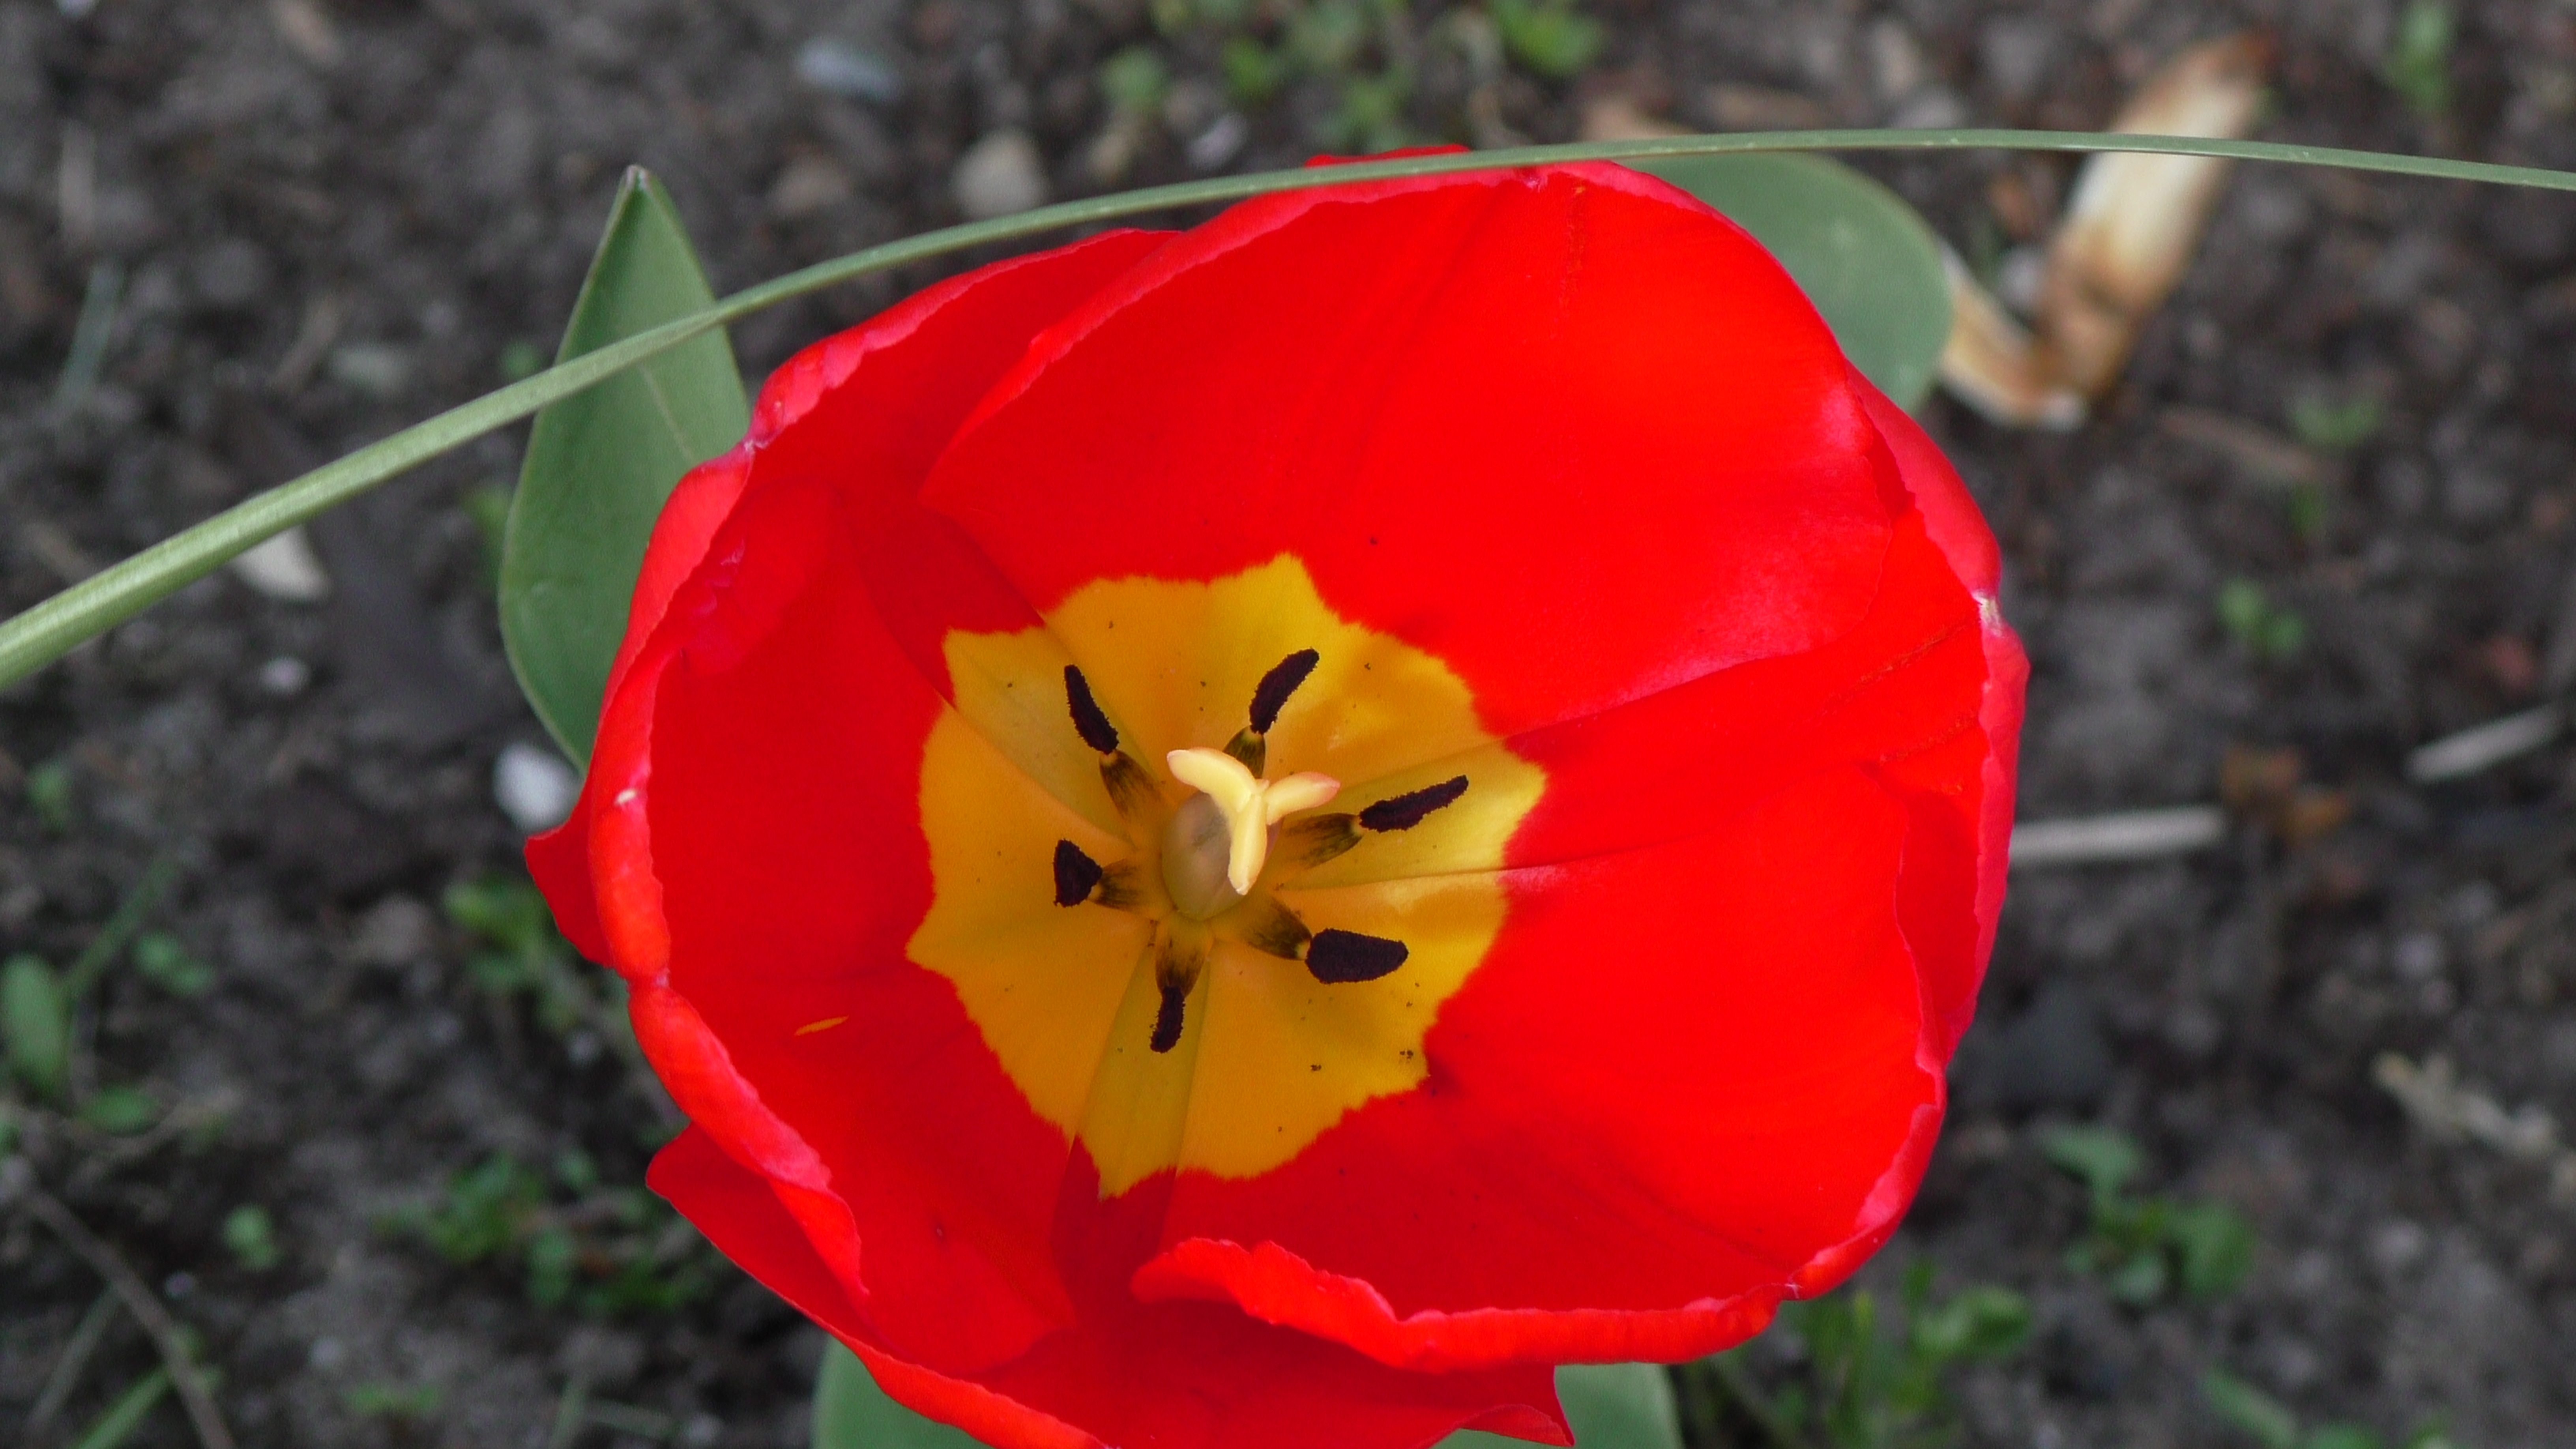
nature, blossom, open, plant, leaf, flower, petal, bloom, tulip, spring, red, color, natural, botany, colorful, yellow, close, flora, poppy, macro photography, flowering plant, lily family, red tulips, plant stem, land plant